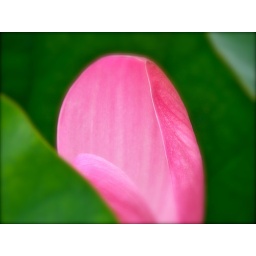
pink in green